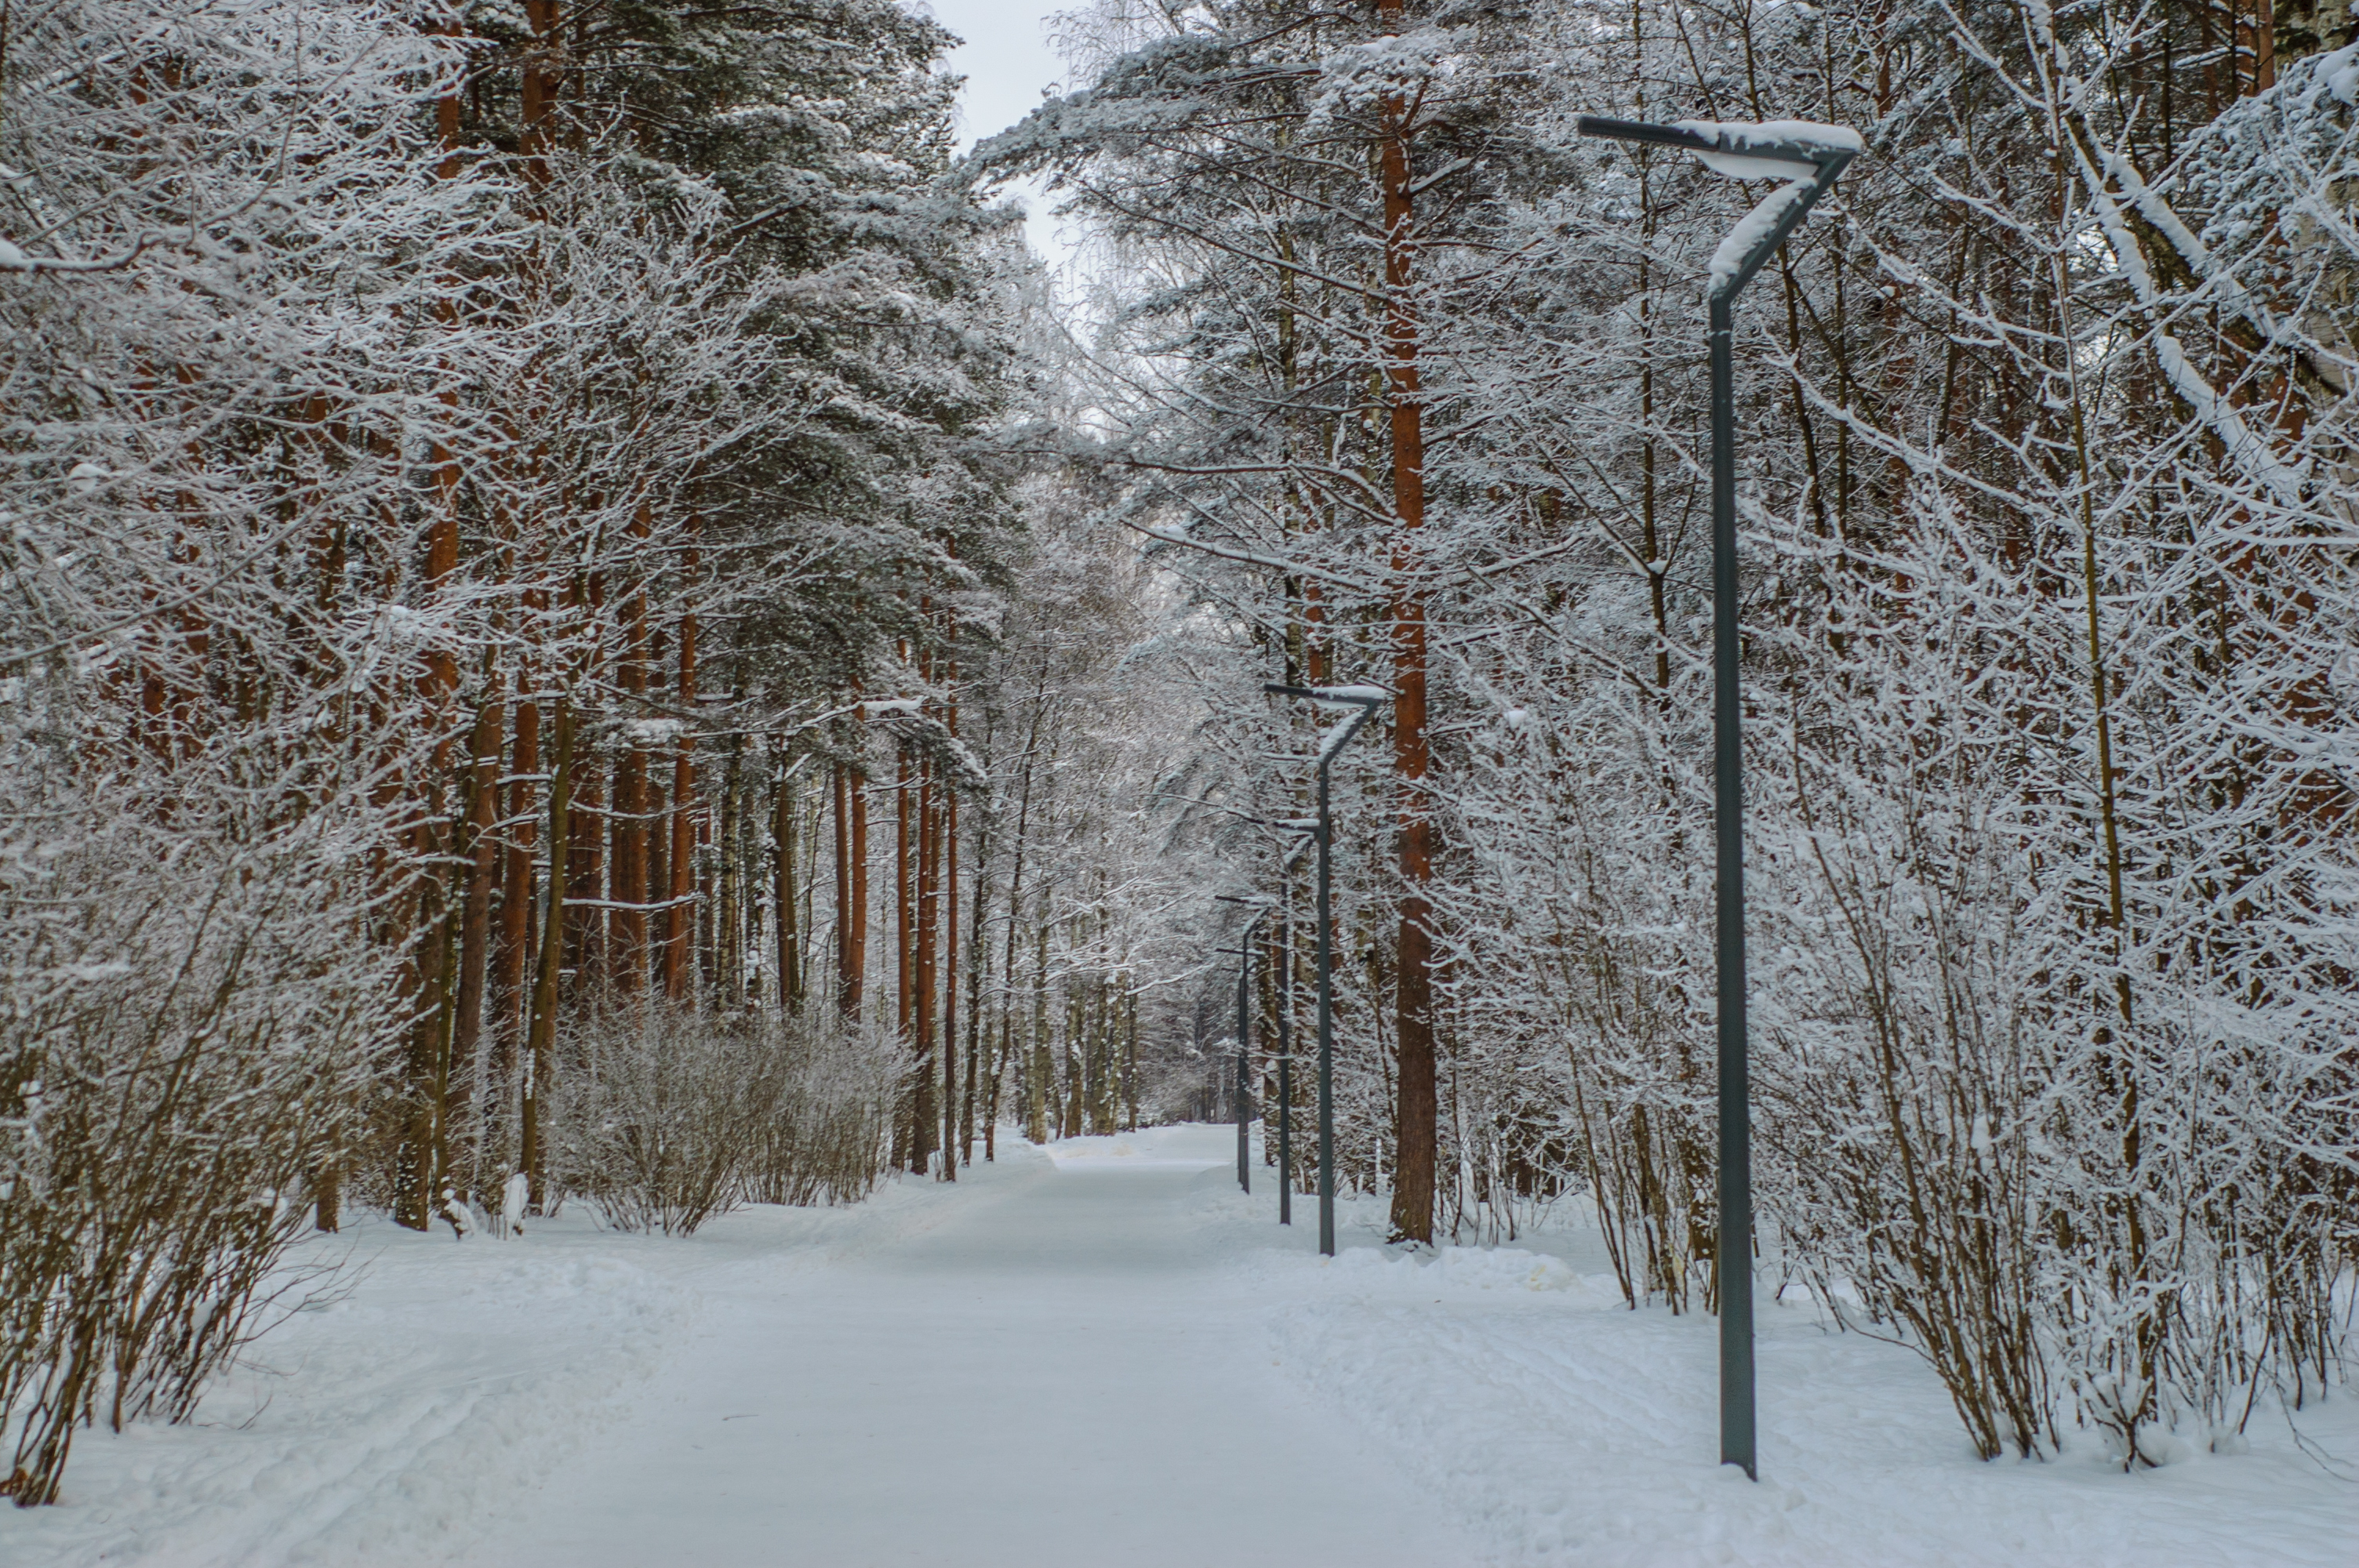
images, plant, snow, ecoregion, branch, natural landscape, wood, tree, twig, trunk, freezing, deciduous, atmospheric phenomenon, landscape, rural area, spruce fir forest, geological phenomenon, slope, event, forest, frost, woodland, temperate broadleaf and mixed forest, winter, monochrome photography, grove, monochrome, trail, conifer, old growth forest, temperate coniferous forest, nature reserve, tropical and subtropical coniferous forests, Northern hardwood forest, plant stem, jungle, road, precipitation, wildlife, path, evergreen, fir, pine family, winter storm, pine, birch family, ice cap, ice